The Crossroads (1951 film)

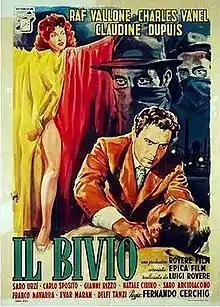
Italian theatrical release poster

The Crossroads or The Junction is a 1951 Italian crime film directed by Fernando Cerchio and starring Raf Vallone, Charles Vanel and Claudine Dupuis. A criminal infiltrates the police to assist his gang, but begins to have a change of heart when he enjoys his new job.